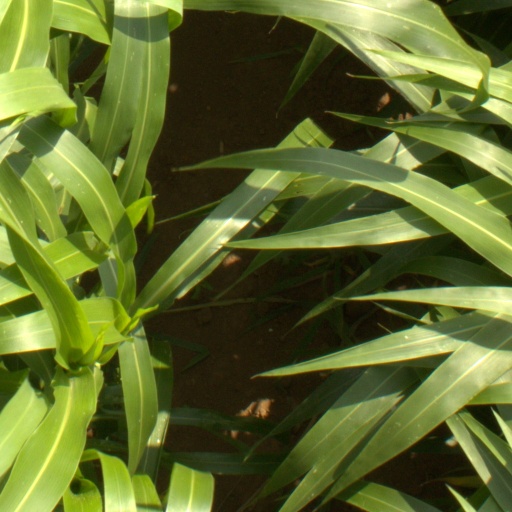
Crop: sorghum